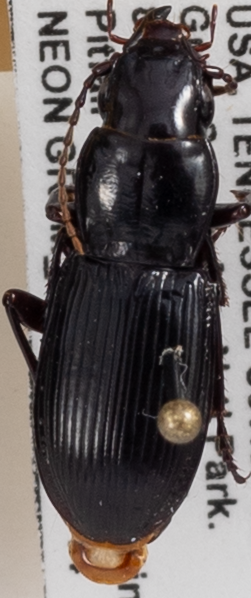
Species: Pterostichus acutipes acutipes
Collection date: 2021-09-14
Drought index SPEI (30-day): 1.442
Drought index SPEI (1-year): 1.28
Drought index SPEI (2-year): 2.09